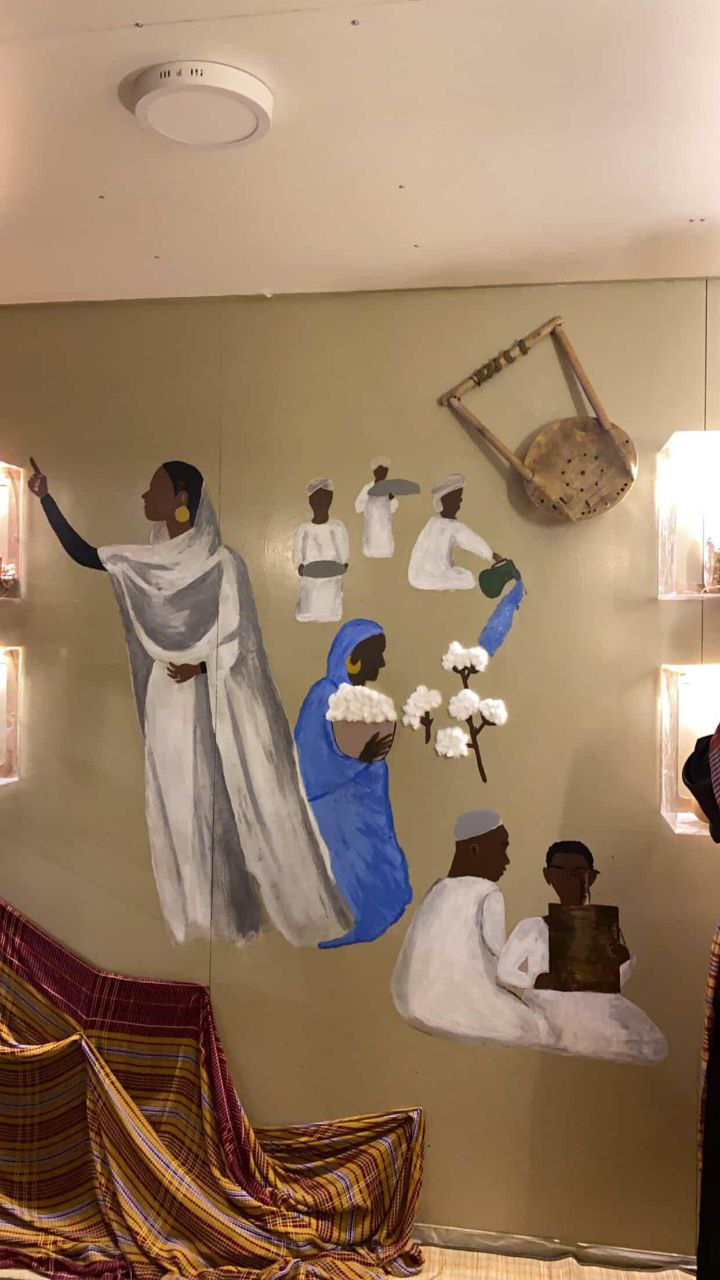
الوصف بالفصحى: لوحات تجسد رموز سودانية
الوصف بالعامية السودانية: لوحات بتمثل رموز سودانية زي الربابة و القطن
التصنيف: Local Culture & Objects